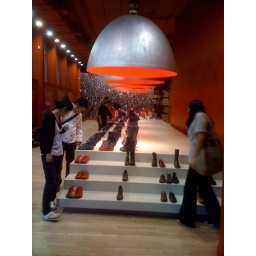
Domes and rocks in a shoe store